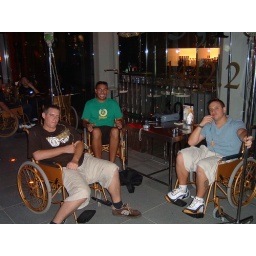
at this bar you sat in wheelchairs and they would serve drinks in IV bags (through a straw, not a needle)